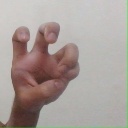
अक्षर: छ